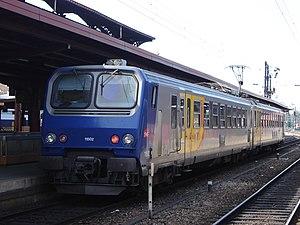
Z 11500 TER Lorraine en gare de Strasbourg
Les Z 11500 sont des automotrices électriques de la SNCF, destinées au service voyageurs omnibus dans l'est de la France.